Cuticle

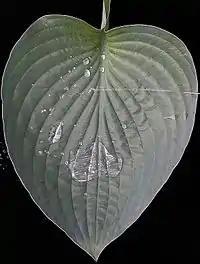
Epicuticular wax covering the cuticle of a leaf of "Hosta sieboldiana" makes it hydrophobic. Water, unable to wet the cuticle, beads up and runs off, carrying dust and soluble contamination with it. This self-cleaning property is variously called "ultrahydrophobicity" or "ultralyophobicity" in technical journals. More popularly it is known as the "Lotus" effect.

In botany, plant cuticles are protective, hydrophobic, waxy coverings produced by the epidermal cells of leaves, young shoots and all other aerial plant organs. Cuticles minimize water loss and effectively reduce pathogen entry due to their waxy secretion. The main structural components of plant cuticles are the unique polymers cutin or cutan, impregnated with wax. Plant cuticles function as permeability barriers for water and water-soluble materials. They prevent plant surfaces from becoming wet and also help to prevent plants from drying out. Xerophytic plants such as cacti have very thick cuticles to help them survive in their arid climates. Plants that live in range of sea's spray also may have thicker cuticles that protect them from the toxic effects of salt.